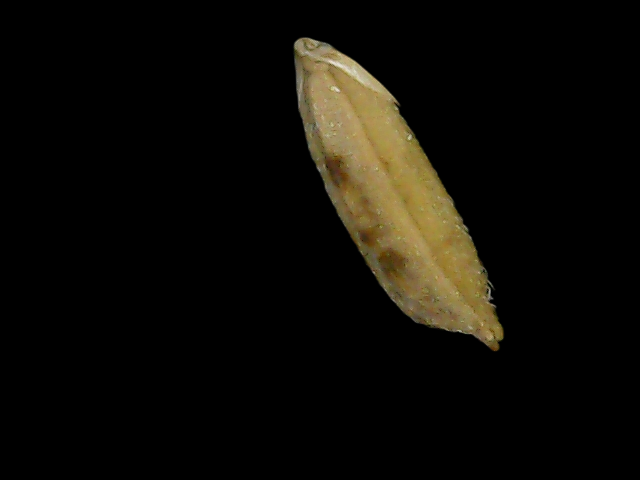
Rice variety: Bd49